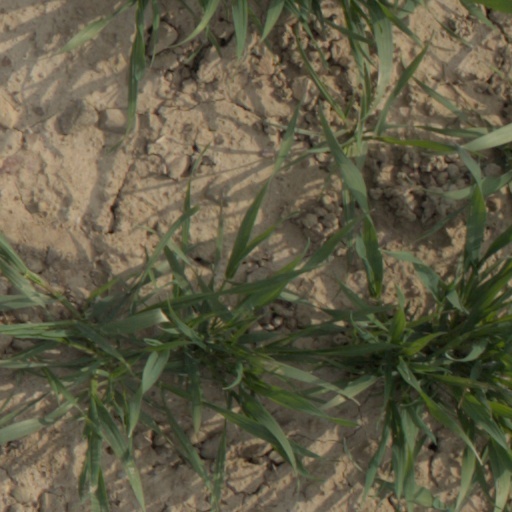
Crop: wheat